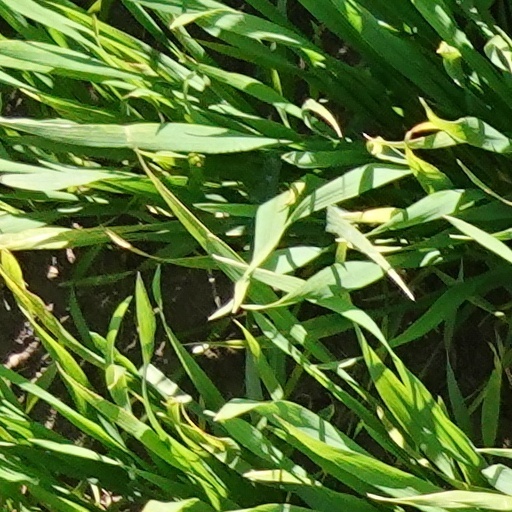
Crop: wheat